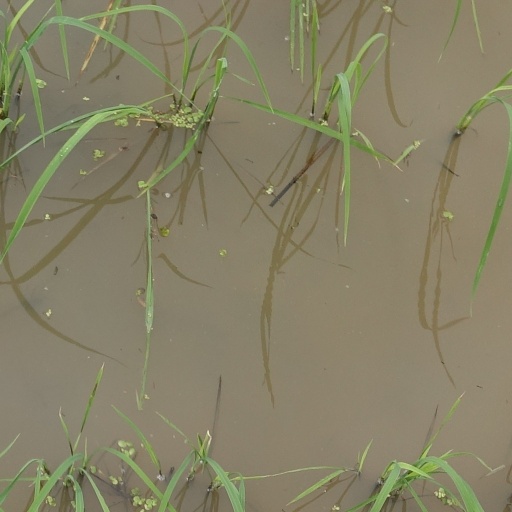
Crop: rice